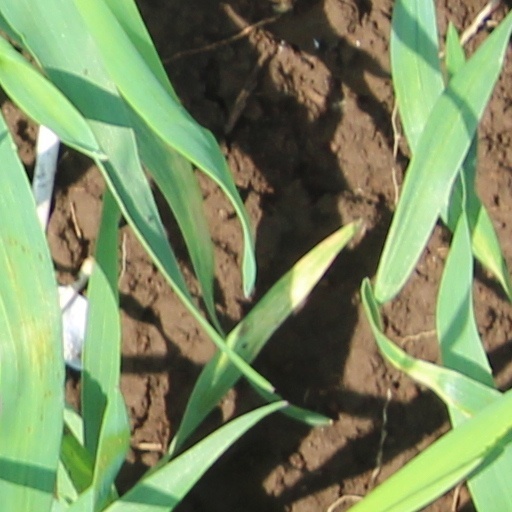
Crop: wheat